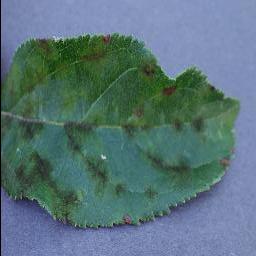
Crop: apple
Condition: scab